Woodrow Wilson Foundation

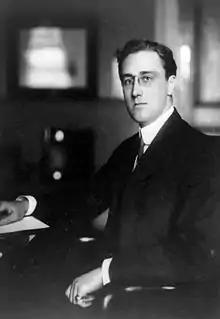
Franklin D. Roosevelt, shown here in 1913 as a young cabinet official in the Wilson administration, was Chairman of the National Committee of the Woodrow Wilson Foundation.

Chairman of the National Committee of the Wilson Foundation from 1921 was former Assistant Secretary of the Navy and future President of the United States Franklin D. Roosevelt. Roosevelt asserted that by donating to the endowment fund of the Wilson Foundation, "the American people will be given and opportunity to express their appreciation of Mr. Wilson's services to humanity."